Beyond the Heights

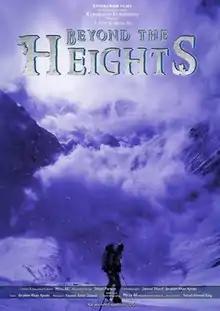
Theatrical release poster

Beyond the Heights is a 2015 Pakistani documentary film directed by Jawad Sharif, produced and written by Mirza Ali Baig under the banner Bipolar Films. The film is about 21 aged mountaineer Samina Baig who became first Pakistani woman reaching the summit of Mount Everest. The film stars Samina Baig herself accompanied by her brother Mirza Ali Baig who also became the youngest Pakistani man to conquer the Mount Everest at 29. The film is about the struggle of a young woman who overcomes all challenges to accomplish her dream. It gives insight to the life of small town girl who bravely faces all hardships and touches new horizons with strong will power and motivation.